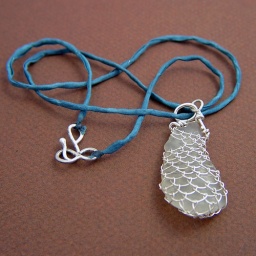
Frosty white sea glass netted in sterling silver and suspended on a dyed silk fabric necklace.